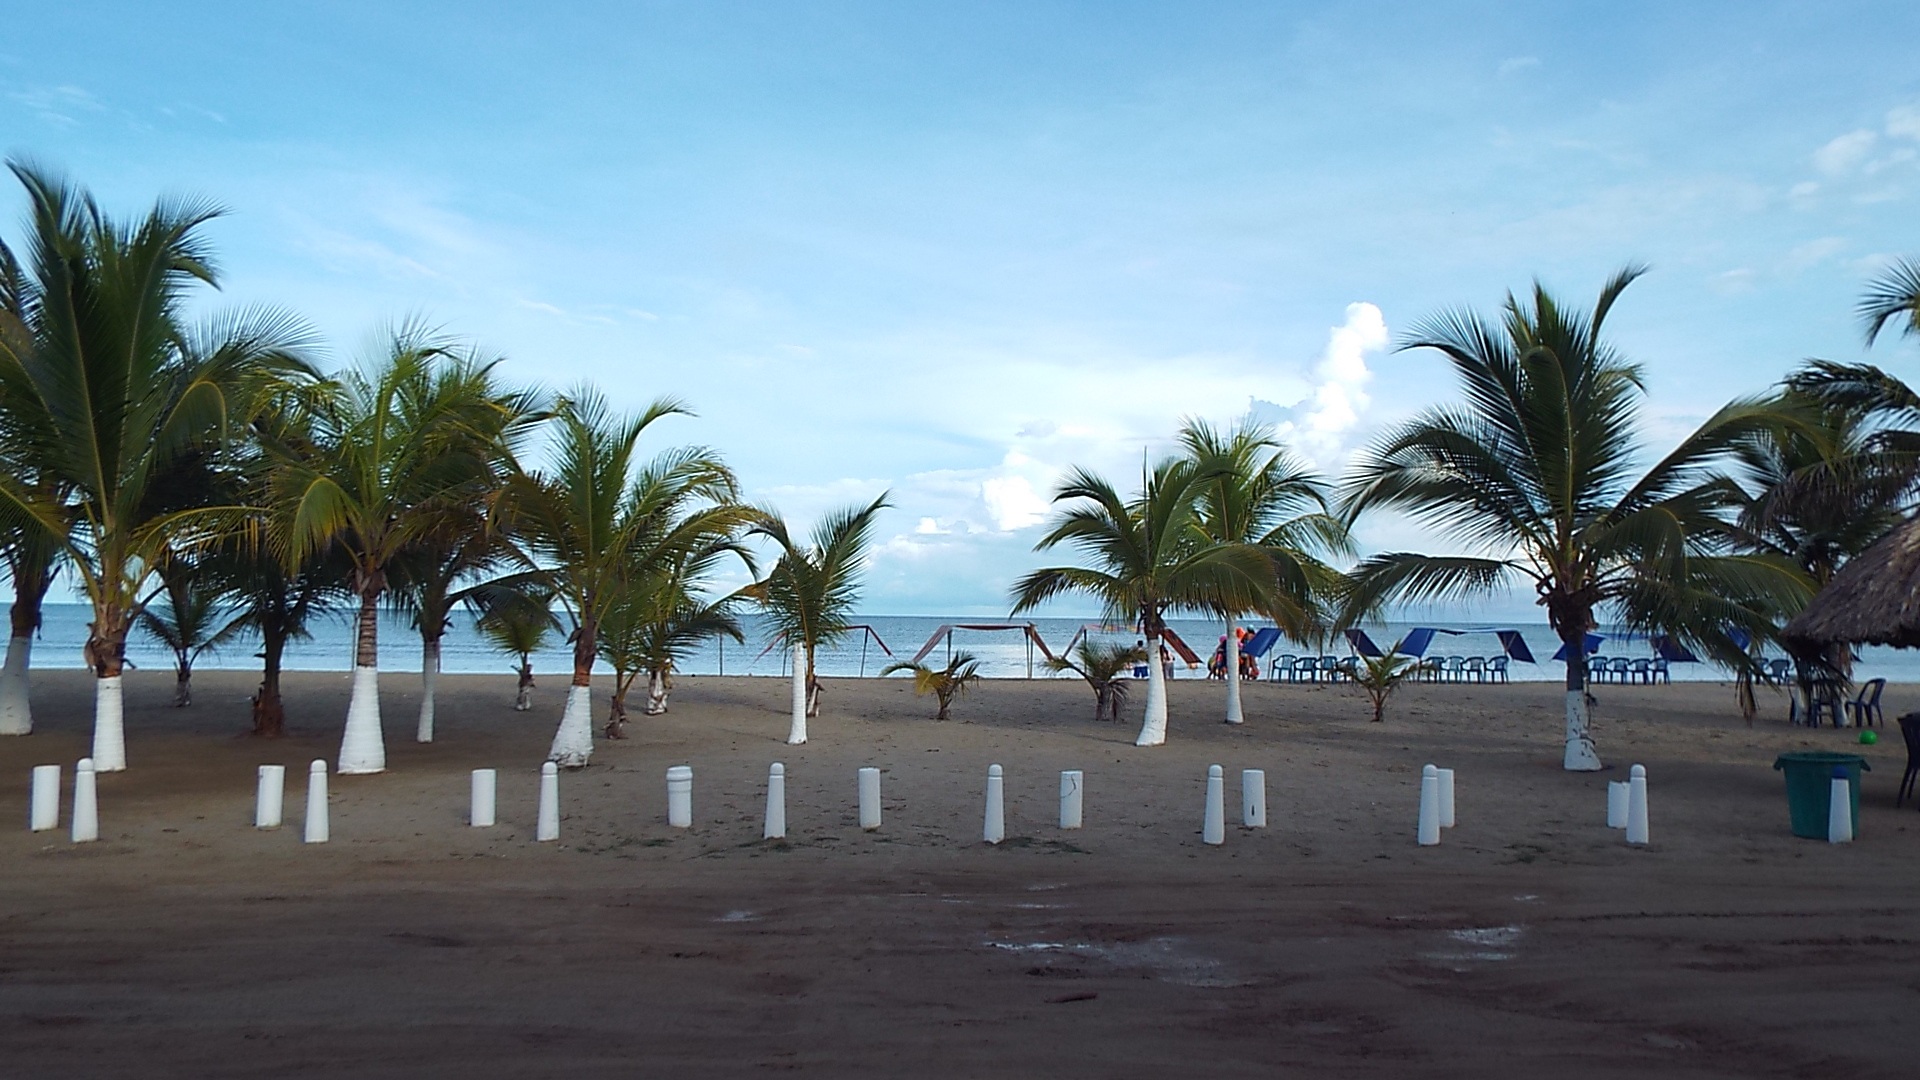
beach, sea, coast, tree, sand, ocean, horizon, boardwalk, shore, walkway, vacation, peace, calm, rest, body of water, relaxation, resort, costa, tropics, arecales, palm family